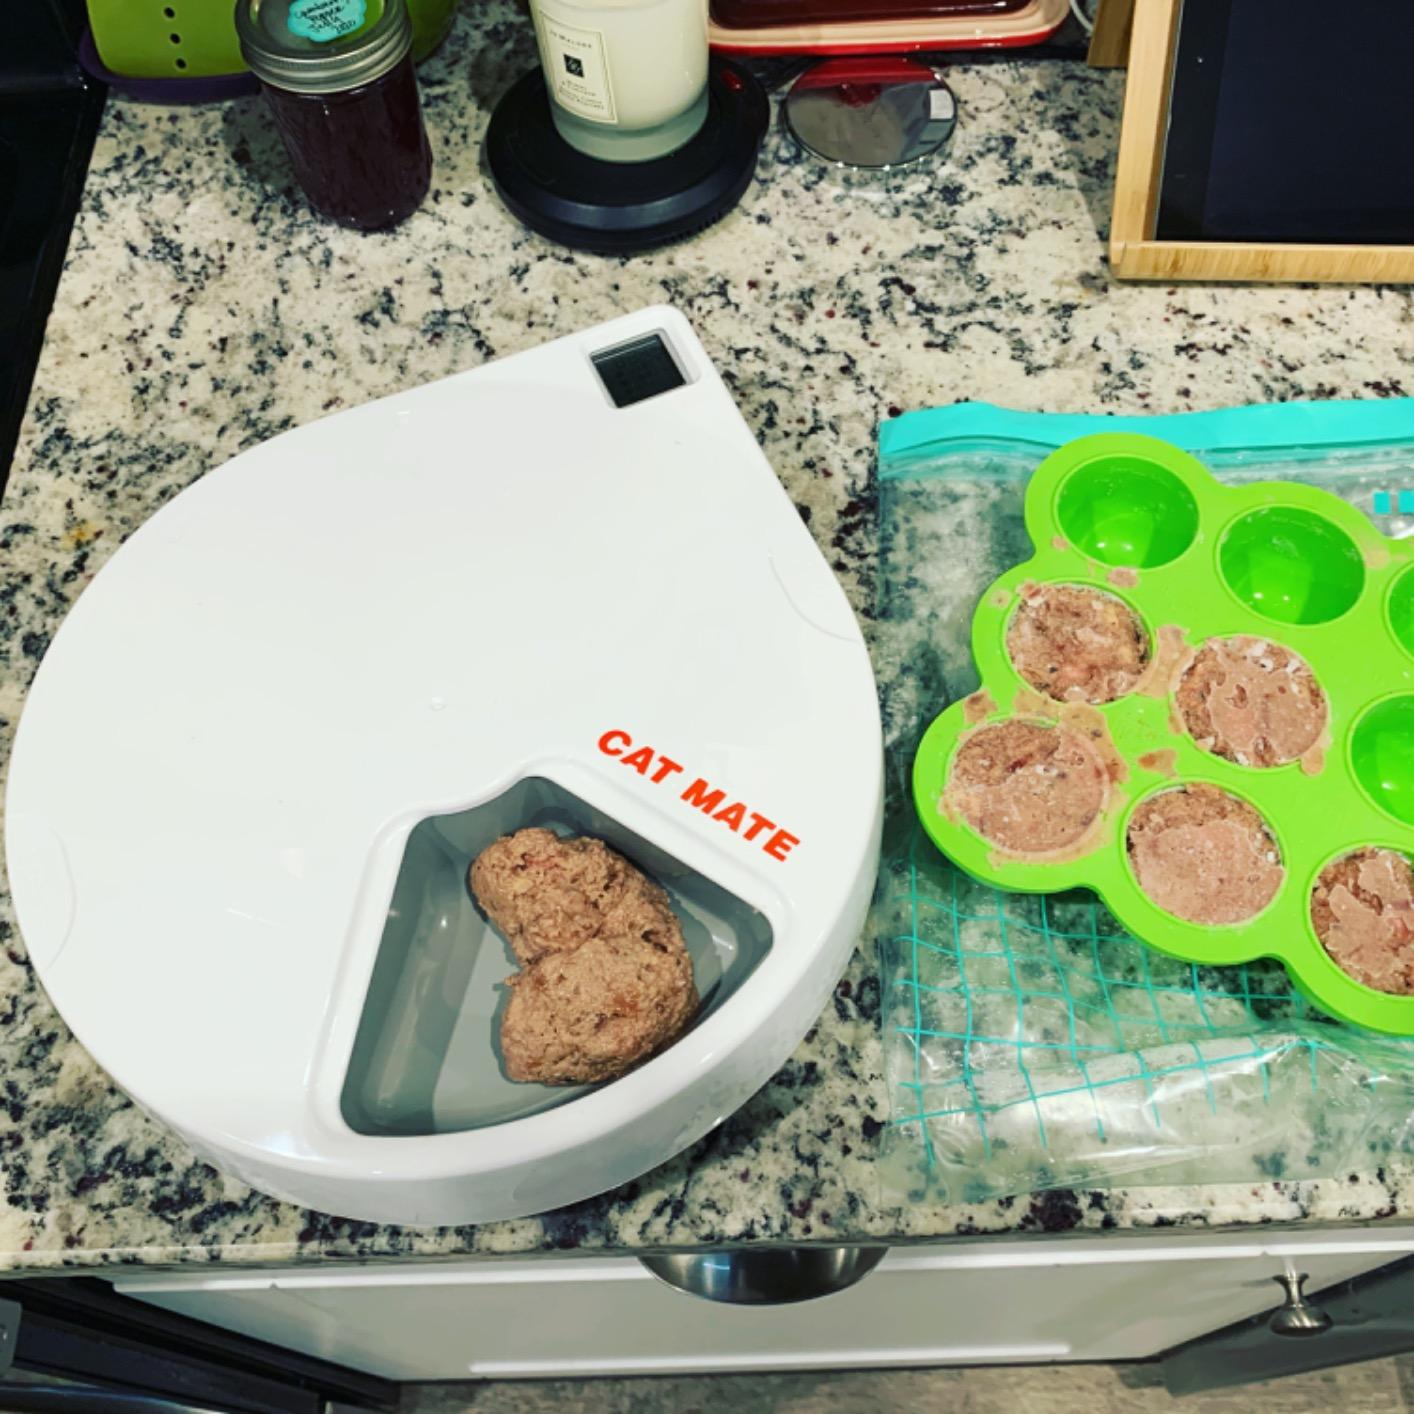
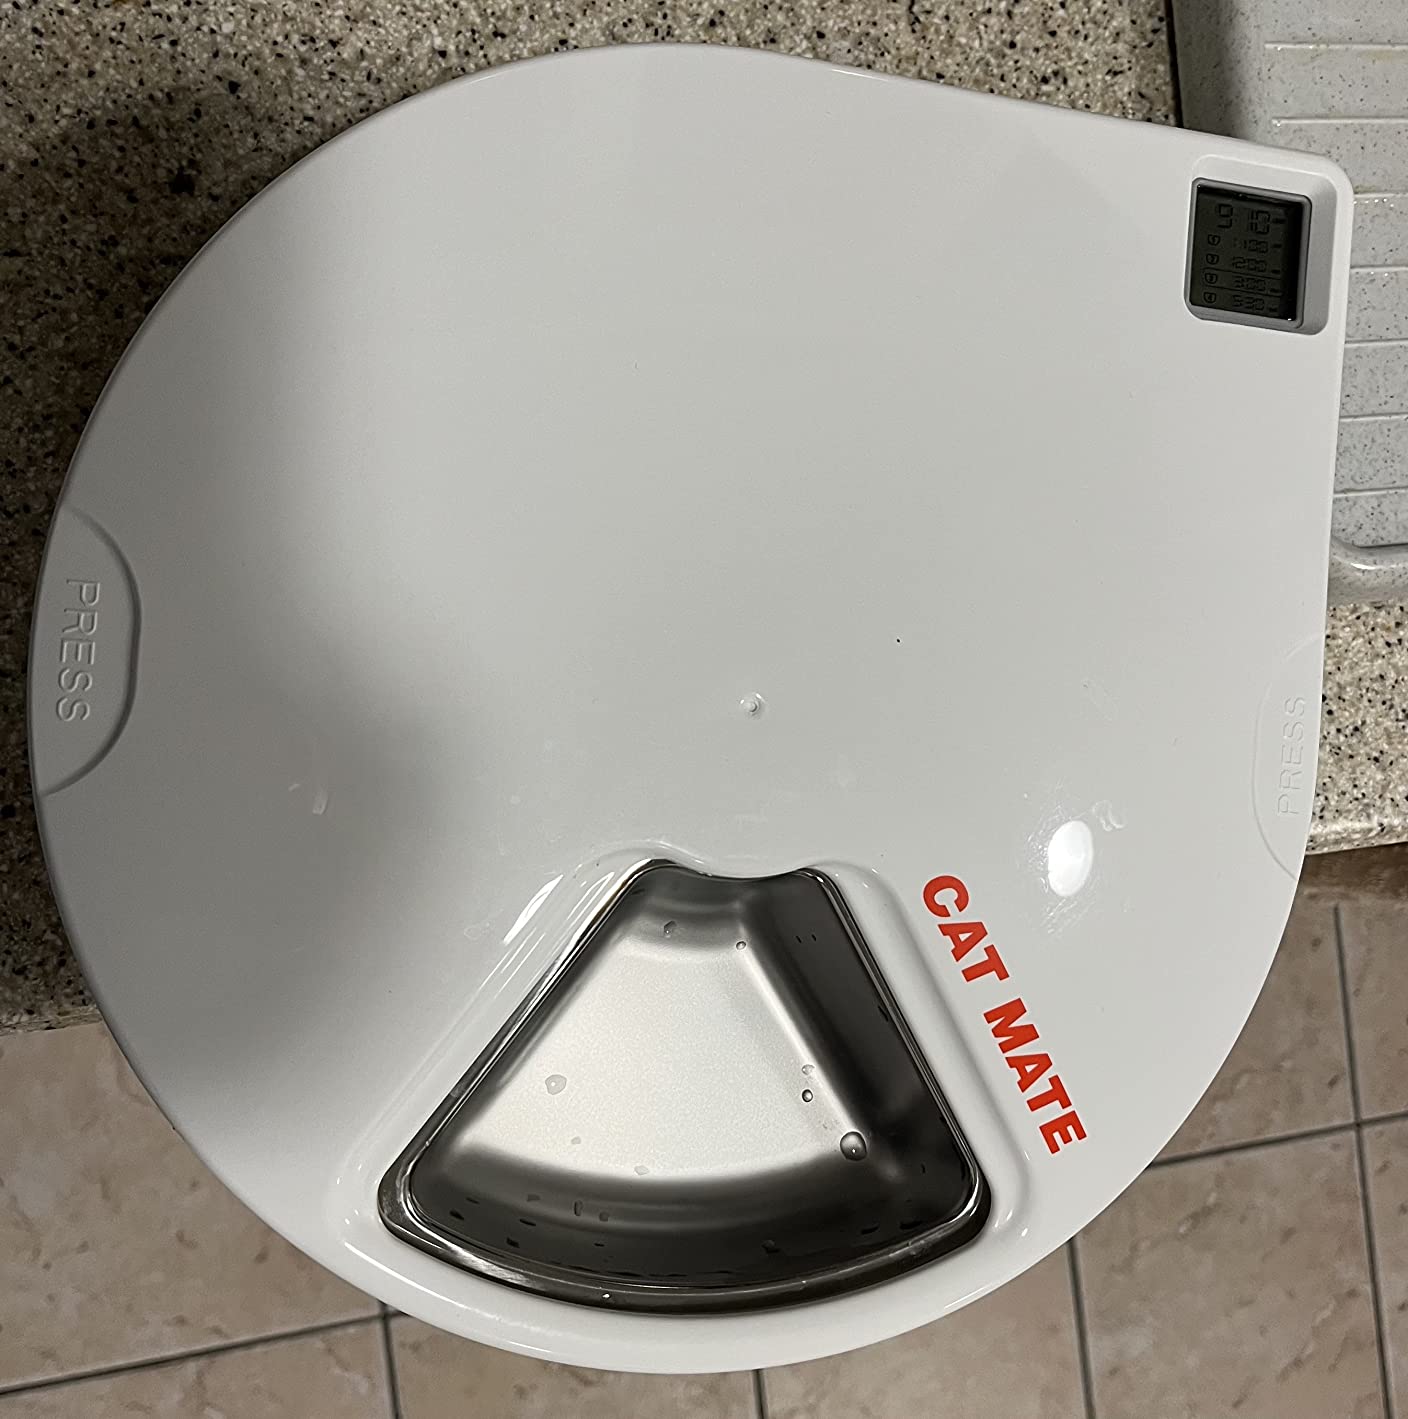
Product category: items_feeder
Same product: yes